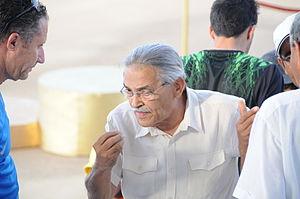
Younes Chetali, président du comité olympique tunisien au stade d'Athlétisme de Radès.
Le Comité national olympique tunisien ou CNOT est le représentant national de la Tunisie auprès du Comité international olympique.